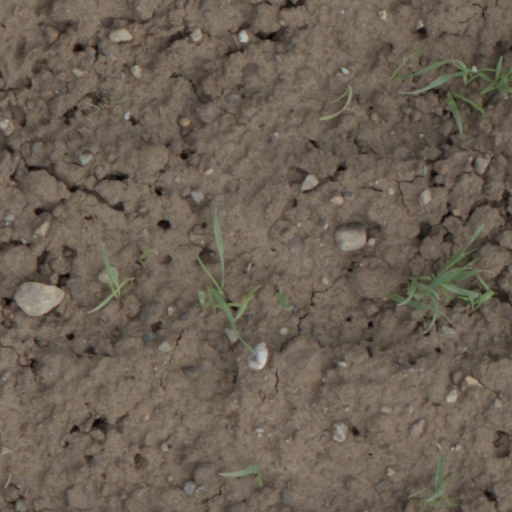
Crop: wheat